Juan Romero de Figueroa

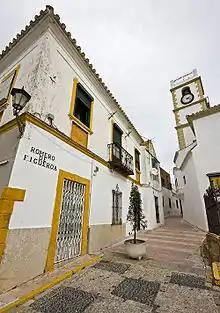
A street next to the Church of St. Mary the Crowned in San Roque named after Romero de Figueroa.

Juan Romero de Figueroa (Gibraltar, 16 September 1646 – 7 July 1720) was a Spanish Roman Catholic priest, in charge of the Parish Church of St. Mary the Crowned ("Santa Maria la Coronada y San Bernardo") during the last years of Gibraltar's Spanish period and first ones of the British period, until his death. He remained at his post even after the territory's capture by an Anglo-Dutch fleet in 1704 on behalf of the Archduke Charles, one of the claimants to the Spanish throne in the War of the Spanish Succession, when most of its population abandoned Gibraltar (only about 60 out of 4,000 remained).